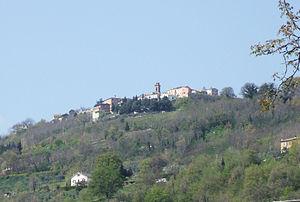
Rosora est une commune italienne d'environ 1 900 habitants, située dans la province d'Ancône, dans la région Marches, en Italie centrale.